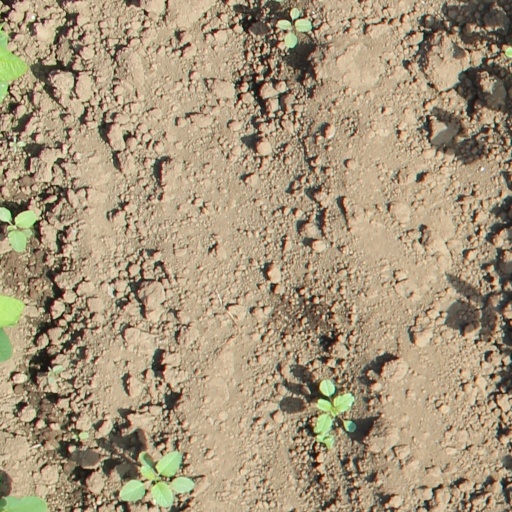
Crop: soybean